1999 Tri Nations Series

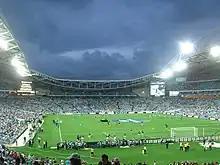
Official logo

The 1999 Tri Nations Series was the fourth Tri Nations Series, a rugby union tournament contested by the men's national teams of Australia, New Zealand and South Africa. It was contested from 10 July to 28 August 1999. New Zealand won the title, winning three of their four matches, including both against South Africa; however, they split the series against Australia, who retained the Bledisloe Cup, having won it outright the previous year.